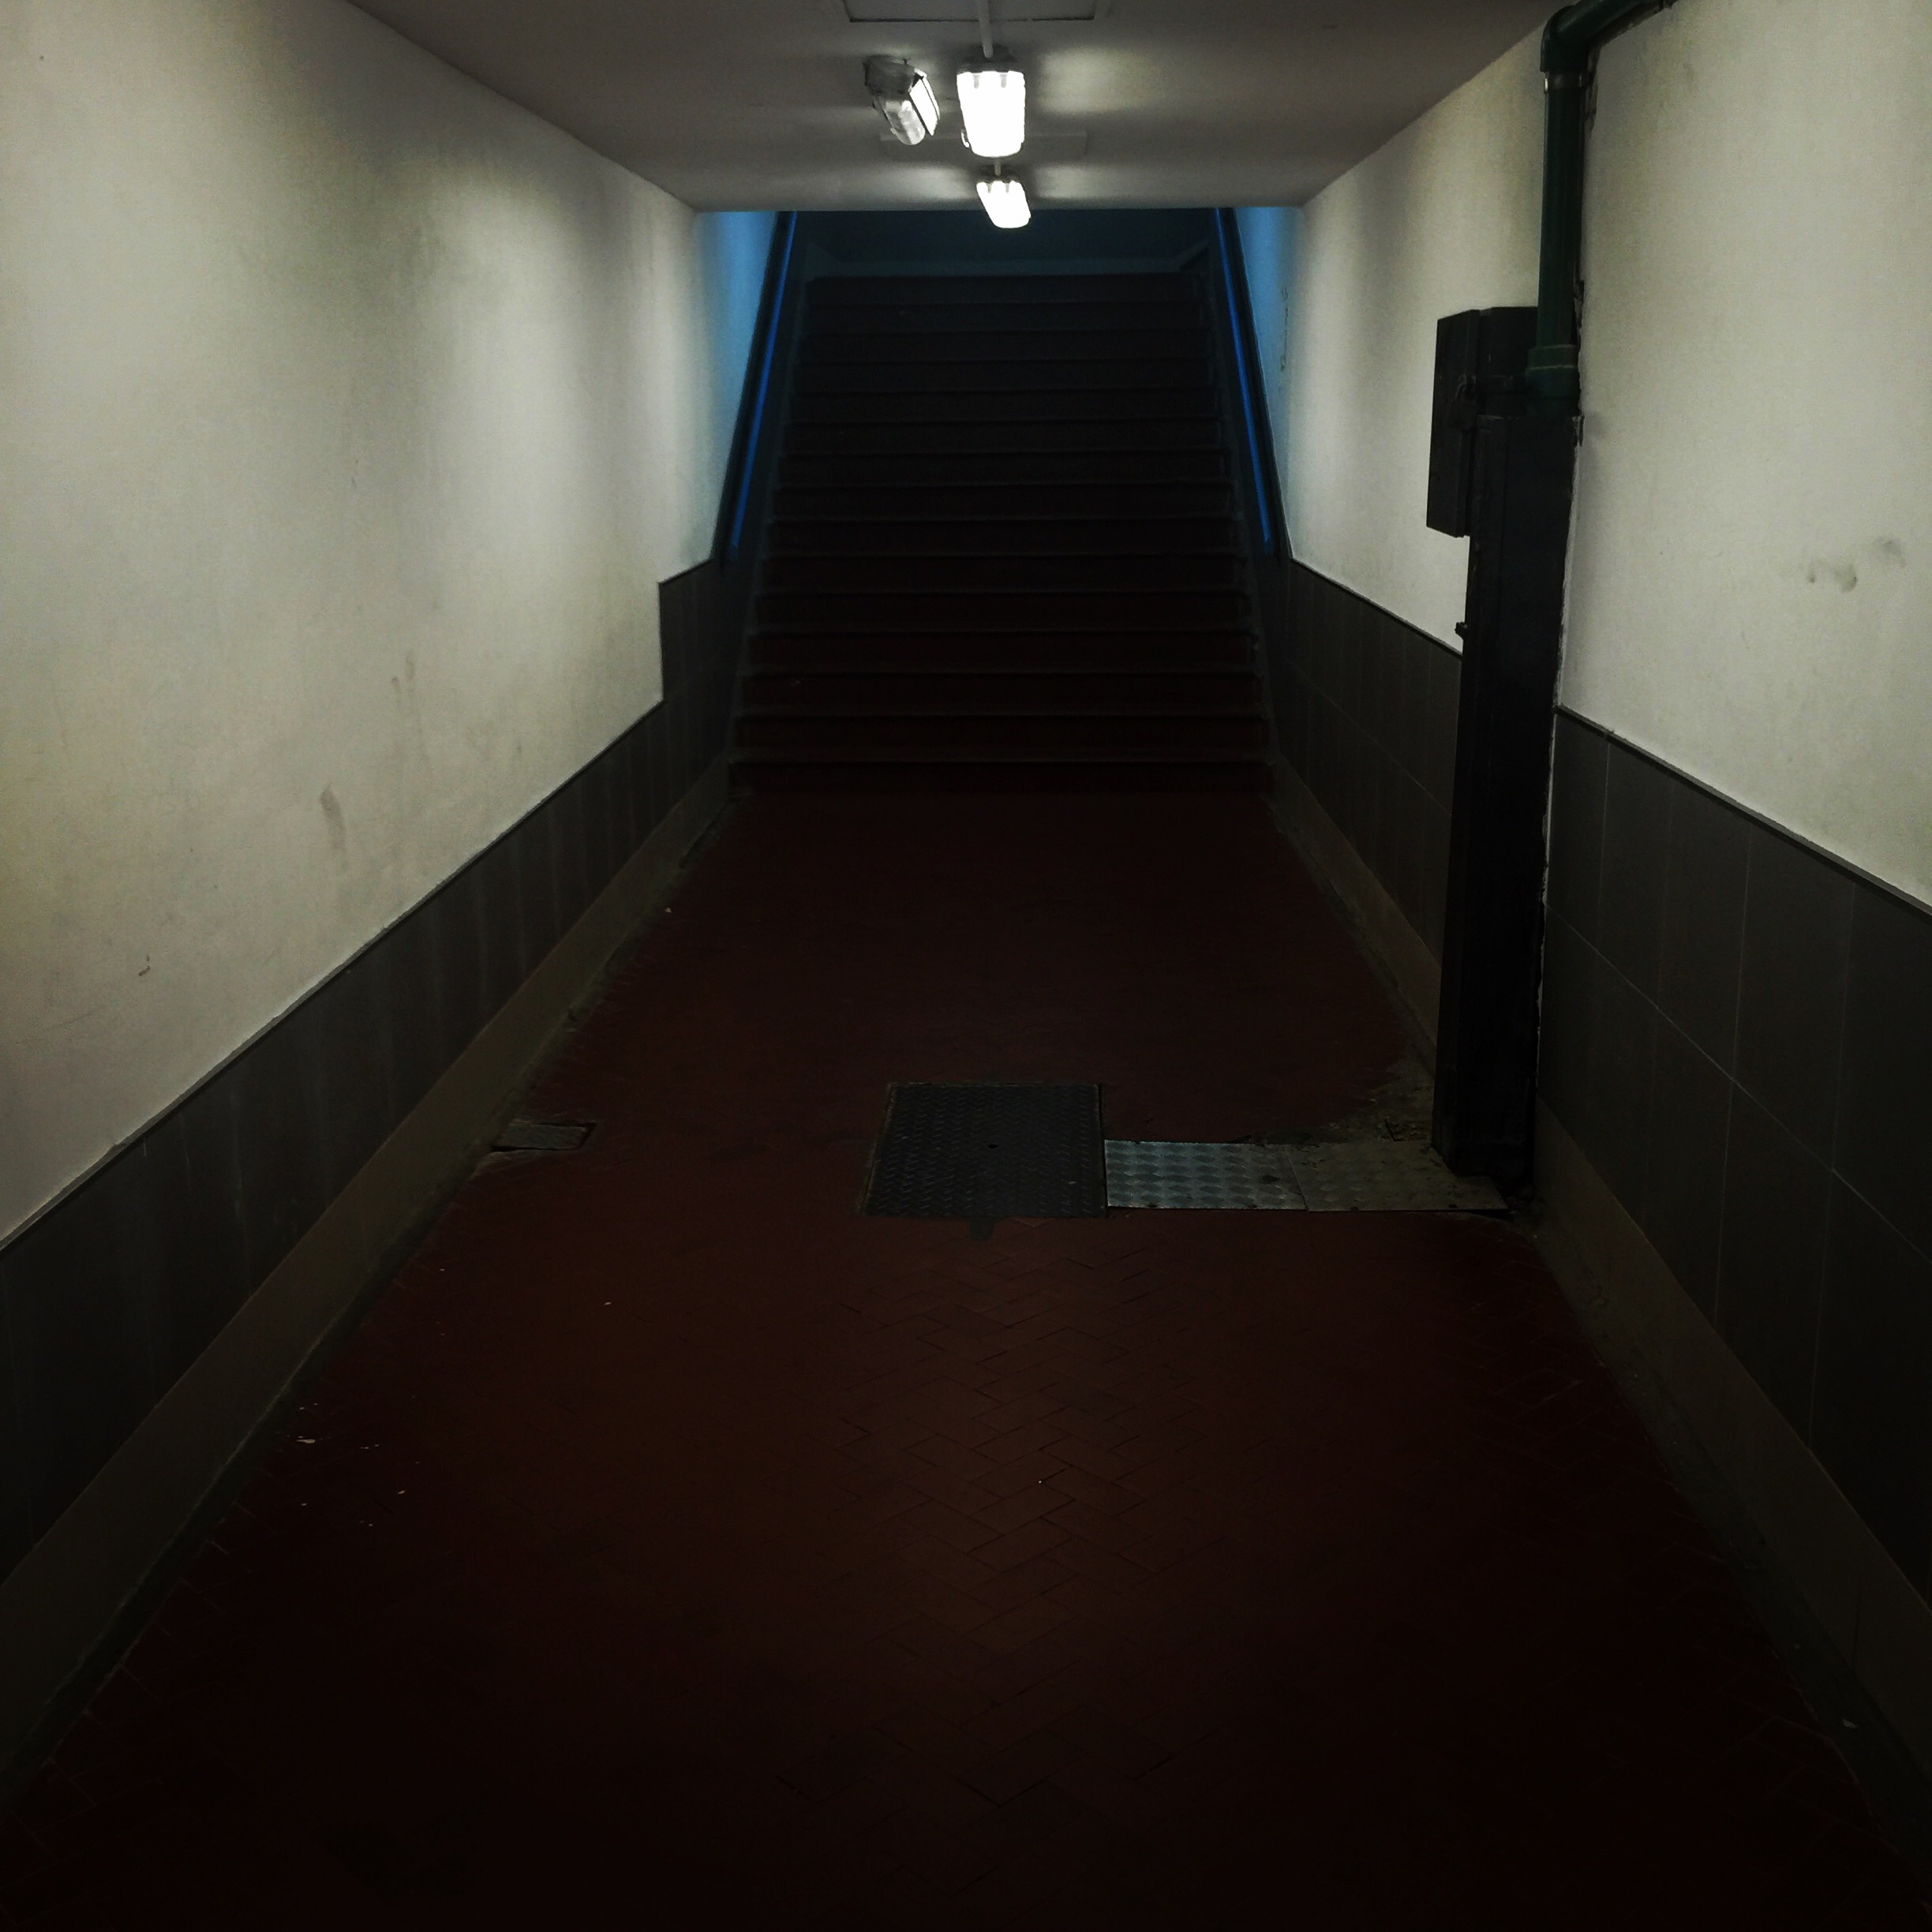
light, floor, subway, hall, room, interior design, screenshot, flooring